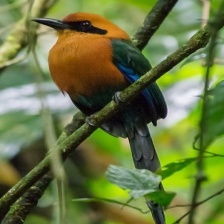
Species: RUFUOS MOTMOT
Scientific name: BARYPHTHENGUS MARTII